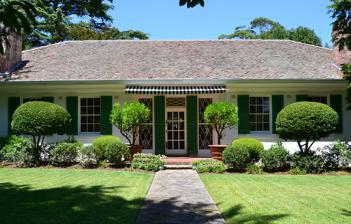
Country: Australia
Year built: 1913
Heritage-listed residence in Wahroonga, Sydney Purulia Purulia , pictured in 2013 Location 16 Fox Valley Road, Wahroonga , Ku-ring-gai Council , New South Wales , Australia Coordinates 33°43′40″S 151°07′04″E / 33.7279°S 151.1178°E / -33.7279; 151.1178 Built 1912–1913 Architect William Hardy Wilson New South Wales Heritage Register Official name Purulia Type State heritage (complex / group) Designated 2 April 1999 Reference no. 184 Type House Category Residential buildings (private) Location of Purulia in Sydney Show map of Sydney Purulia, Wahroonga (Australia) Show map of Australia Purulia is a heritage-listed residence at 16 Fox Valley Road in the Sydney suburb of Wahroonga in the Ku-ring-gai Council local government area of New South Wales , Australia. It was designed by William Hardy Wilson and built from 1912 to 1913. It was added to the New South Wales State Heritage Register on 2 April 1999. History The real spirit of the 20th century came to Australian architecture with the domestic work of a quartet of practitioners after the World War I . Between them they encompassed all the virtues and the vices, the strengths and the weaknesses which have marked the last 50 years. The only thing they had in common was a conviction that architectural thinking had to start at a more basic level than anything that had been known for a hundred years. The group of thinking-architects responsible for ushering in the 20th century were William Hardy Wilson, Robin Dods , Harold Desbrowe-Annear and Walter Burley Griffin . They worked in different places and they worked individually. But between them they covered most of the ideas and attitudes that followed. Because, with the exception of Griffin, they worked almost exclusively on houses, their effect was strongest on domestic work. The same depth of thought and changes which they brought to homes did not begin to percolate into other types of building, which merely acquired from them the vices of individualism to compound their blatant stylism, for another 40 years. William (later Hardy) Wilson had been born in Sydney in 1881. His search for architectural truth, a deep love and appreciation of beauty, an interest in history and an abiding faith in the concept of the artist-architect led him to strive for the pre-Victorian virtues. But his was not mere copyism. Sensitive to the underlying qualities of colonial architecture, he sought to apply their timeless principles to his own work. In 1905 Wilson went to England and enrolled in the Architectural Association School of Architecture in London and also worked a draftsman for William Flockhart in Bond Street. The chief draftsman in that office, Leonard Rothrie, introduced him to the Chelsea Art Club, where he met English sculptor Francis Derwent Ward and Scottish painter George Henry , as well as Australian artists including Tom Roberts , Arthur Streeton and George Lambert . In 1908 Wilson and Stacy Neave (another architect from Sydney) commenced their grand tour of Europe and North America, where they found the work of McKim, Mead & White and the American Colonial Revival style particularly impressive. It was during this tour that Wilson realised the influence of geography was crucial to the development of art and architecture. In 1911 Wilson changed his name legally to William Hardy Wilson and joined Neave to form Wilson & Neave. When Neave served in World War I, Wilson closed the practice and concentrated on writing and completing his drawings of old colonial architecture in NSW and Tasmania and building his own house, Purulia . Architectural drawing of Purulia, Wahroonga 1916 In 1912 he built, after years of thought, his own home, Purulia , at Wahroonga, a suburb to the north of the Sydney central business district. Designed for servantless living, the house was a simple rectangle in plan with plain plastered walls painted white, a low-pitched roof covered in multi-coloured shingle tiles and with boxed eaves. The windows, simple rectangles with Georgian sashes and louvered shutters, were protected by striped canvas awnings. At a time when Queen Anne (revival) was riding high and in an area with pretensions to being the elite suburb of Sydney, its barrenness brought a deputation from outraged neighbours who claimed the values of their properties would be undermined. Wilson could not be stopped. When it was finished he had created a home of honesty, simplicity, sincerity and integrity. Wilson claimed it was not a masterpiece. But it was his. He never produced anything better and its influence was widespread. It became a prototype for all North Shore homes and, to the next generation, the epitome of respectability. Anticipating the changing domestic situation, he planned Purulia as a "maidless flat" and made the kitchen a pleasant family room. Overall, the house was very modern for its time. Describing the building of Purulia , he (Wilson) wrote: 'It is a rectangular cottage covered with an unbroken hipped roof. As the walls arose square, bleak and factory like, consternation filled the souls of neighbours dwelling in multi-angular villas. By the time the brickwork was finished their indignation could not be contained....I found an artist making shingle tiles and from him secured curved uneven, overburnt and many coloured rejects from myriads of flawless tiles. The roof of Purulia is like a venerable Persian rug of quiet and glowing colour.' Today the style of Purulia has become quite a prototype of Sydney's north shore. Features include well proportioned rooms and windows, the typical Wilson use of stone and whitewashed walls, louvred shutters, the colonnaded facade of the garage, the summer house, the brass door step and the general utility of the house and garden. In seeking out and drawing the buildings for his "Old Colonial Architecture in New South Wales and Tasmania", Hardy Wilson became aware of the siting and gardens of early colonial houses. He was the first to recognise and appreciate a characteristic mid-19th century style of gardening in New South Wales. For nearly 50 years his was the only voice stressing its importance and his descriptions - as vivid and full blown as the late summer gardens he visited - are still the most evocative. Wilson looked at these gardens with a painter's eye, not the analytical eye of a designer. He was neither botanist not horticulturist. He appreciated their siting, colour and texture rather than their layout and details. Of large forest trees he admired only the picturesque angophora (A.floribunda or A.subvelutina), the "apple oak" of the colonists; and, presumably the turpentines ( Syncarpia glomulifera ) which he planted along the rear boundaries of Purulia. He designed 5 gardens: Eryldene ( Gordon ), Purulia , Macquarie Cottage ( Pymble ), a garden for "An Ideal Australian Home" and for a "Standard Cottage" for the William Moore Trust at Gordon. The latter were not carried out. Purulia and Macquarie Cottage have been altered. Eryldene presents a problem as in its final form it displays so much the taste and horticultural expertise of its owner, Professor Waterhouse, that Wilson's contribution is difficult to assess, and since it predates the other gardens, the influence of "Professor Pymble" on these should be considered. The similarities between all Wilson's garden plans are marked. From his love and knowledge of colonial gardens came his choice of plants. The range is limited, but it contrasts with the ubiquitous palms, brush box and hybrid roses of contemporary gardens as stringkingly as his unbroken colour-washed walls contrasted with the redness of his neighbours' "multangular villas". Wilson wrote: 'Around the boundaries of Purulia there are oleanders (Nerium oleander) red and white.  Between the oleanders and the northern front there are perpendicular poplars (Lombardy poplar, (Populus nigra 'Italica')) to balance the horizontal  lines of the building. On the southern side the distant city will be framed through olives (Olea europaea) grown grey, twisted and fruitful. In a wide circle around the house there are oranges (Citrus aurantium) and mandarins (C.reticulata). Camellias are slowly opening dark glossy leaves before the wall spaces.  Beside the stone flagged path bordered with box (Buxus sempervirens), that leads from gate to door, there are fragrant shrubs, diosma (Coleonema pulchrum), lemon verbena (Lippia citriodora), lavenders (Lavandula spp.).' Wilson planned his gardens with layouts of an easy, but nevertheless rigorously applied formal geometry, which owes little to colonial or contemporary English garden design (to which Wilson makes no reference in any of his writings). They are unmistakably gardens designed by an architect who, though admiring the architectural work of Lutyens, probably knew little of current English gardens. This geometry ... reached its extreme in his own house, Purulia , where the rectangular bungalow is centred in a circle of citrus trees, a conceit which can only be appreciated fully in plan form. Upon this circle Wilson playfully constructs an elaborate network of arcing and radial paths, cross paths and further circles. The geometry is complex but not forced and the architectural detailing is deliberately simple - flagged paths and summer houses with columns of whitewashed tree trunks. Behind the house an apsidal planting of fruiting olives surrounds a sundial on the central axis and screens a semi-annular kitchen and fruit garden. The positioning of the summer house at Purulia , on the cross-axis of the central path and diagonally to the right of the front door, is similar to the positioning of the more sophisticated one at Eryldene . The simple stone-flagged central path is common to all the gardens, yet it is a cottage detail, not found in the old colonial gardens of the County of Cumberland which Wilson knew. Another notable Wilson designed house of this era was Macquarie Cottage, Pymble (1919) for H. Dunstan Vane. In 1920 Wilson & Neave took on John Berry as partner, becoming Wilson, Neave & Berry (1920–27), a firm noted for the Colonial Revival style of architecture for domestic design: fat, low-squatting Georgian boxes with colonnaded verandahs, spider-web fanlights on entrance doors and multi-paned windows with shutters. The firms style followed the Colonial Revival based on the United States idiom, but also looked to Australian colonial architecture for inspiration. This style became very popular in the 1920s. In 1921 Wilson went to China and took lessons in Chinese painting under Kungpah King (Jin Chen); his travels to China's major cities, Peking (Beijing), Hangzhou, Shanghai, Canton (Guangshou) and Macao had a profound influence in his architectural philosophy and design. After Wilson's visit to China in 1921, the firm incorporated Oriental motifs and details, examples of which are found at Eryldene , Gordon (1914–36) and Peapes Department Store, Sydney (1923). In 1922 Wilson sold Purulia and travelled to England and Europe, where, in Vienna, he supervised the collotype reproductions for "Old Colonial architecture in New South Wales and Tasmania" (1924), his publication that would foster great interest in an Australian Colonial Revival. In 1925 Wilson returned to Sydney, where he became disillusioned with the state of Australian architecture and began writing his view sand ideas in a fictionalised biography "The dawn of a new civilisation" (1929) under a pseudonym of Richard Le Mesurer. In 1927 he completed his last design - the tennis pavilion (later called the Tea House) at Eryldene in Gordon for Prof. E. G. and Janet Waterhouse - the epitome of "a new style in architecture, the development in one style of Chinese and European classic", retired from practice and left for England., 770 Description Garden The design of Purulia and its garden were closely integrated by Hardy Wilson. The garden design is based on a formal geometry which rises out of the rectangular form of the house. Many of the trees planted by Wilson remain as do the original sandstone flagged path and the octagonal summerhouse. A garage to one side of the front garden was added at a later date and features a colonnaded facade that is most sympathetic to the design of the house and garden. A fine sandstone wall with timber gates defines the street boundary of the property. Of large forest trees he admired only the picturesque angophora (A.floribunda or A.subvelutina), the "apple oak" of the colonists; and, presumably the turpentines (Syncarpia glomulifera) which he planted along the rear boundaries of Purulia . He designed five gardens: Eryldene (Gordon), Purulia , Macquarie Cottage (Pymble), a garden for "An Ideal Australian Home" and for a "Standard Cottage" for the William Moore Trust at Gordon. The latter were not carried out. Purulia and Macquarie Cottage have been altered. Eryldene presents a problem as in its final form it displays so much the taste and horticultural expertise of its owner, Professor Waterhouse, that Wilson's contribution is difficult to assess, and since it predates the other gardens, the influence of "Professor Pymble" on these should be considered. The similarities between all Wilson's garden plans are marked. From his love and knowledge of colonial gardens came his choice of plants. The range is limited, but it contrasts with the ubiquitous palms, brush box and hybrid roses of contemporary gardens as stringkingly as his unbroken colour-washed walls contrasted with the redness of his neighbours' "multangular villas". 'Around the boundaries of Purulia', Wilson wrote, 'there are oleanders (Nerium oleander) red and white. Between the oleanders and the northern front there are perpendicular poplars (Lombardy poplar, (Populus nigra 'Italica')) to balance the horizontal lines of the building. On the southern side the distant city will be framed through olives (Olea europaea) grown grey, twisted and fruitful. In a wide circle around the house there are oranges (Citrus aurantium) and mandarins (C.reticulata). Camellias are slowly opening dark glossy leaves before the wall spaces. Beside the stone flagged path bordered with box (Buxus sempervirens), that leads from gate to door, there are fragrant shrubs, diosma (Coleonema pulchrum), lemon verbena (Lippia citriodora), lavenders (Lavandula spp.).' Wilson planned his gardens with layouts of an easy, but nevertheless rigorously applied formal geometry, which owes little to colonial or contemporary English garden design (to which Wilson makes no reference in any of his writings). They are unmistakably gardens designed by an architect who, though admiring the architectural work of Lutyens, probably knew little of current English gardens. This geometry ... reached its extreme in his own house, Purulia , where the rectangular bungalow is centred in a circle of citrus trees, a conceit which can only be appreciated fully in plan form. Upon this circle Wilson playfully constructs an elaborate network of arcing and radial paths, cross paths and further circles. The geometry is complex but not forced and the architectural detailing is deliberately simple - flagged paths and summer houses with columns of whitewashed tree trunks. Behind the house an apsidal planting of fruiting olives surrounds a sundial on the central axis and screens a semi-annular kitchen and fruit garden. The positioning of the summer house at Purulia , on the cross-axis of the central path and diagonally to the right of the front door, is similar to the positioning of the more sophisticated one at Eryldene . The simple stone-flagged central path is common to all the gardens, yet it is a cottage detail, not found in the old colonial gardens of the County of Cumberland which Wilson knew. The garden has some fine trees planted by Wilson - ginkgos, weeping elms and maples, copper beeches, dogwoods and citrus trees. House Designed for servantless living, the house was a simple rectangle in plan with plain plastered walls painted white, a low-pitched roof covered in multi-coloured shingle tiles and with boxed eaves . The windows, simple rectangles with Georgian sashes and louvered shutters, were protected by striped canvas awnings . (Wilson) wrote: 'It is a rectangular cottage covered with an unbroken hipped roof . As the walls arose square, bleak and factory like, consternation filled the souls of neighbours dwelling in multi-angular villas. By the time the brickwork was finished their indignation could not be contained. I found an artist making shingle tiles and from him secured curved uneven, overburnt and many coloured rejects from myriads of flawless tiles. The roof of Purulia is like a venerable Persian rug of quiet and glowing colour.' Features include well proportioned rooms and windows, the typical Wilson use of stone and whitewashed walls, louvred shutters, the colonnaded facade of the garage, the summer house, the brass door step and the general utility of the house and garden. Condition As at 12 June 2007, many of the trees planted by Wilson remain as do the original sandstone flagged path and the octagonal summerhouse. Modifications and dates A large portion of the garden was removed many years ago when the rear portion of the original block was subdivided. A garage to one side of the front garden was added at a later date and features a colonnaded façade that is most sympathetic to the design of the house and garden. Heritage listing As at 12 June 2007, Purulia is a house and garden designed by one of our most outstanding architects. It is reputed to be William Hardy Wilson's best work. The influence of this house was widespread and it became a prototype for many North Shore homes. It is also rare as a garden (one of only 5) designed by Hardy Wilson, albeit altered. The name Purulia should mean much to architects in Australia, for it was the home of William Hardy Wilson, who has done so much to make Australia conscious of the heritage of fine architecture she possesses. The houses he built and the books he wrote are lessons in good design. His book "Colonial Architecture in NSW & Tasmania" is known all over the world for its fine drawings and the beautiful buildings illustrated therein. He was a pioneer, for his work was revolutionary in a period which favoured a medley of unnecessarily elaborate styles. A good example of the opposition he encountered was a deputation to the local Council when Purulia was being built to have it condemned as an unsightly building. At a time when Queen Anne (revival) was riding high and in an area with pretensions to being the elite suburb of Sydney, its barrenness brought a deputation from outraged neighbours who claimed the values of their properties would be undermined. Wilson could not be stopped. When it was finished he had created a home of honesty, simplicity, sincerity and integrity. Wilson claimed it was not a masterpiece. But it was his. He never produced anything better and its influence was widespread. It became a prototype for all North Shore homes and, to the next generation, the epitome of respectability. A house and garden built by one of our most outstanding architects. The garden has some fine trees planted by Wilson - ginkgos, weeping elms and maples, copper beeches, dogwoods and citrus trees. Purulia was listed on the New South Wales State Heritage Register on 2 April 1999. See also Australian residential architectural styles Eryldene (Gordon) References